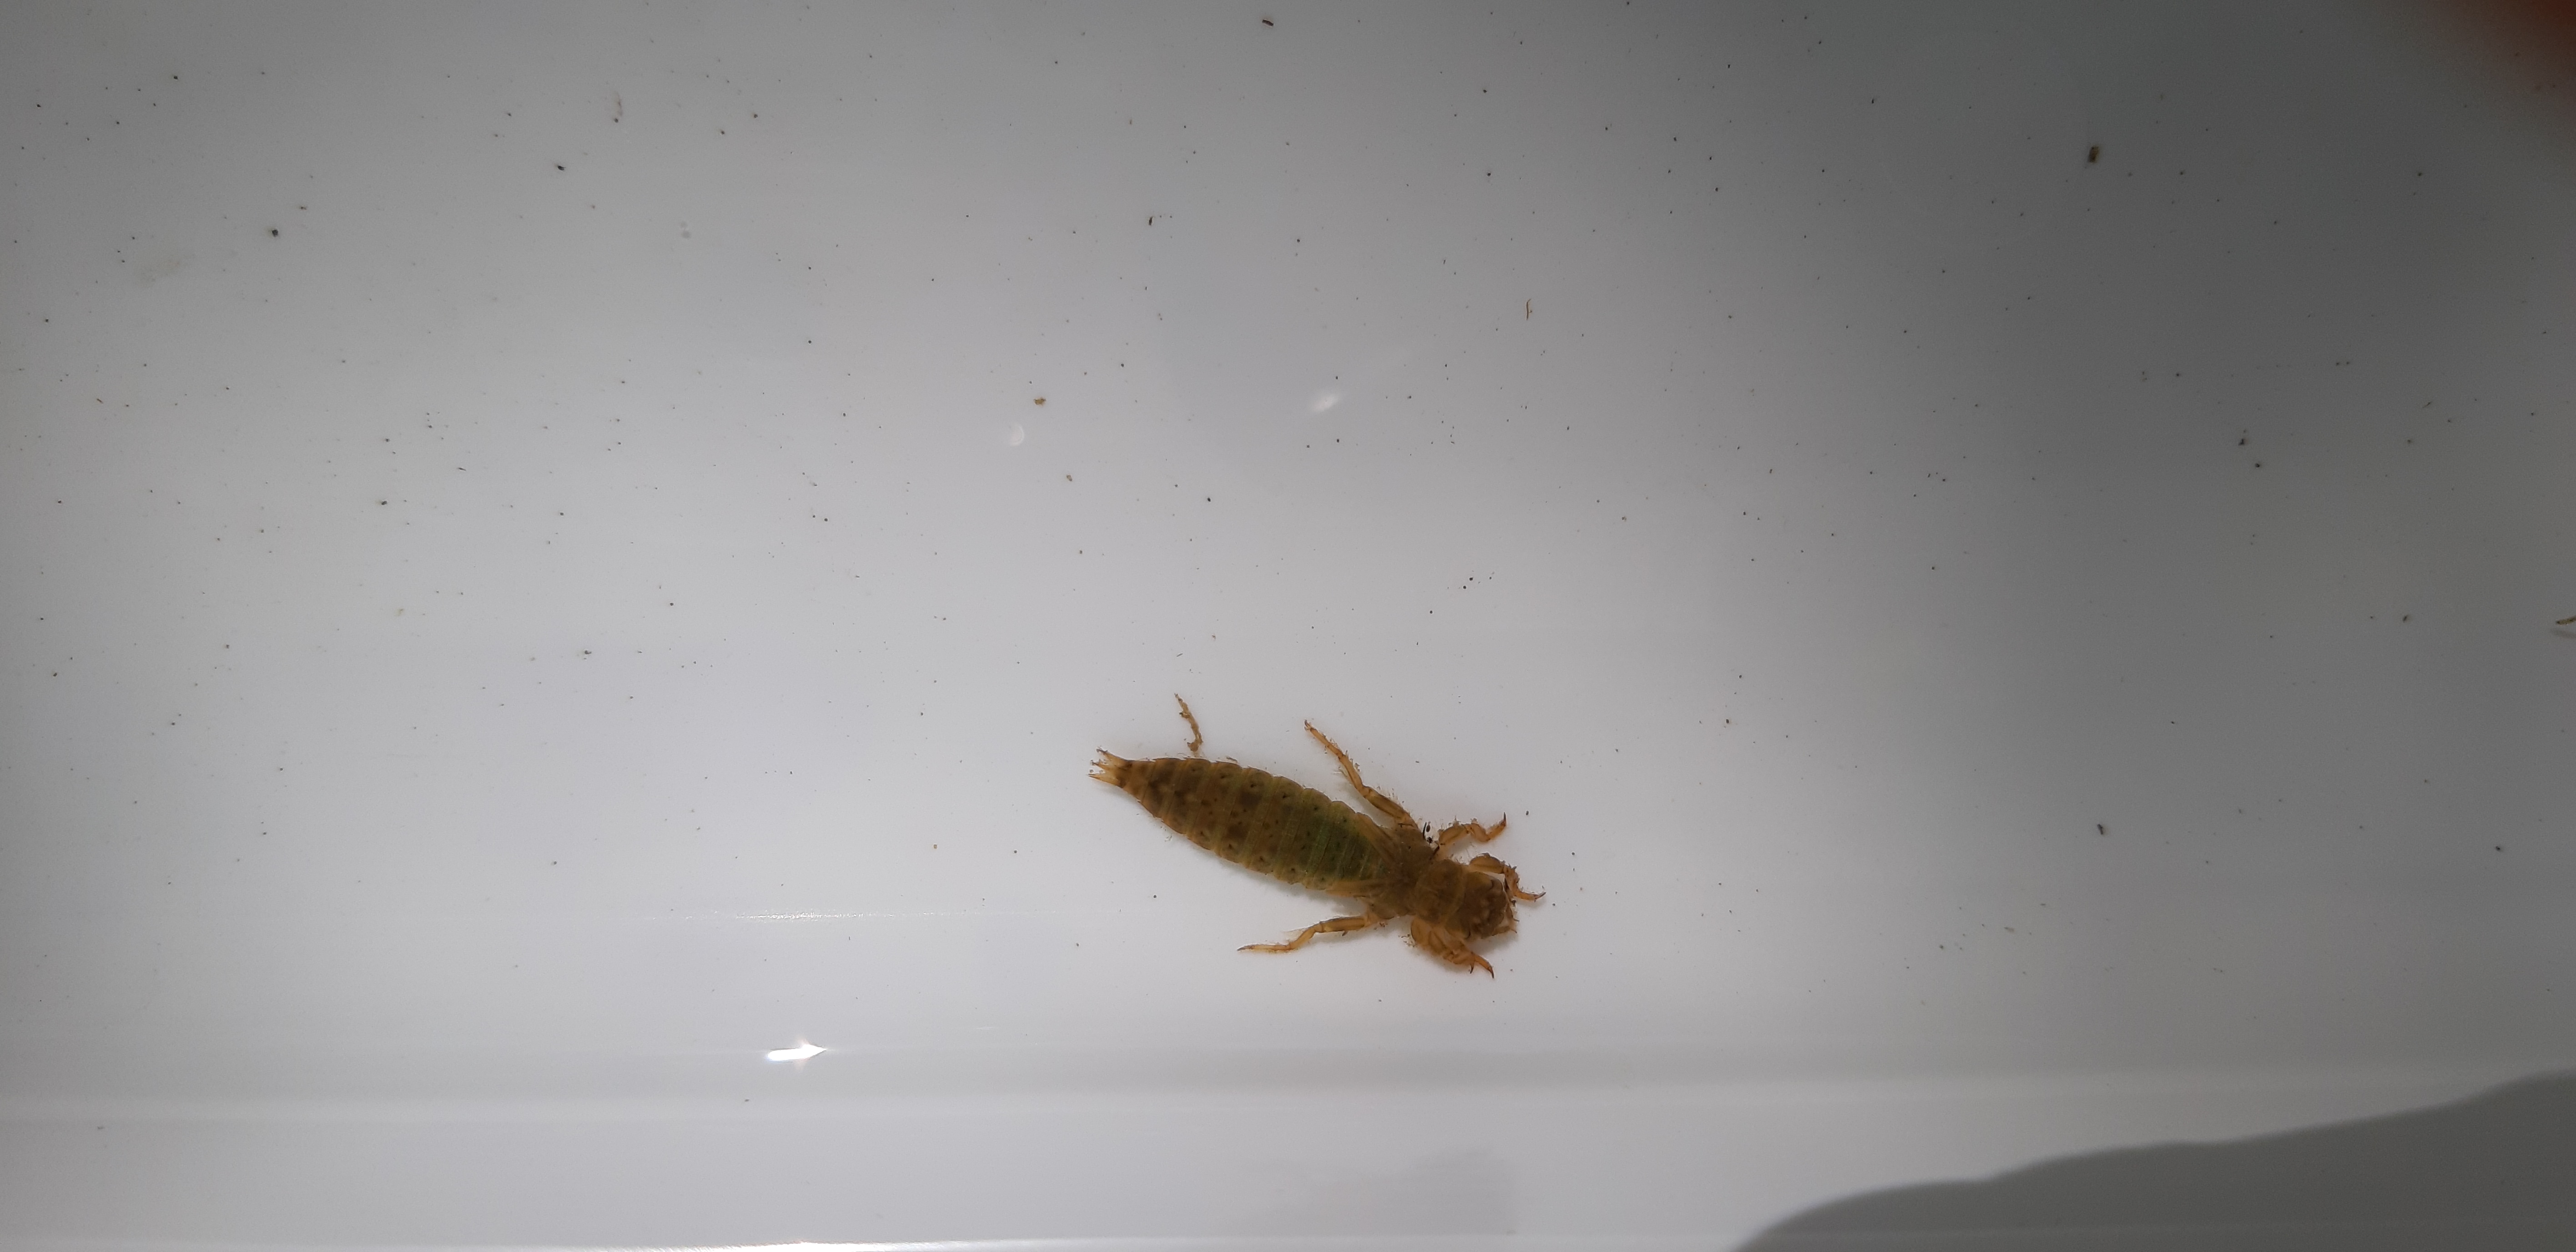
Macroinvertebrate group: dragonflies